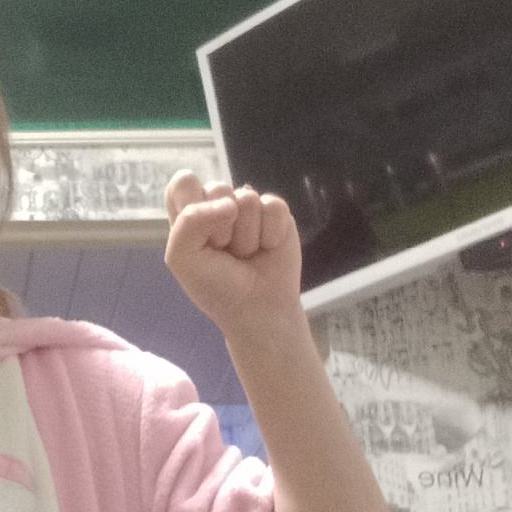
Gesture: fist